Ruf SCR

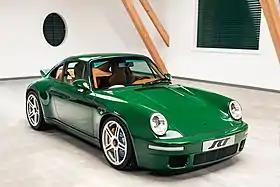
Ruf SCR 2018

At the 2018 Geneva Motor Show, exactly 40 years after the original SCR was introduced, Ruf introduced a new version of the SCR. The new SCR is based on the same principles as the CTR, introduced one year earlier, which includes parts built for the car from scratch. The new SCR has carbon fibre body work, an integrated roll-cage and a 4.0-litre naturally-aspirated flat-6 engine based on the unit found in the Porsche 911 GT3 RS 4.0, generating a maximum power output of and of torque with a red-line of 8,200 rpm. The car has a 6-speed manual transmission directing power to the rear wheels and an in-house developed push-rod suspension system. The optimum combination of power and weight propel the car to a top speed of . The car also has a carbon ceramic braking system for enhanced stopping power, with six-piston calipers at the front and four-piston calipers at the rear. Unlike the original SCR, the new SCR lacks the whale tail wing and features body work akin to the Porsche 964. The car was unveiled in the same shade of green as the original SCR.